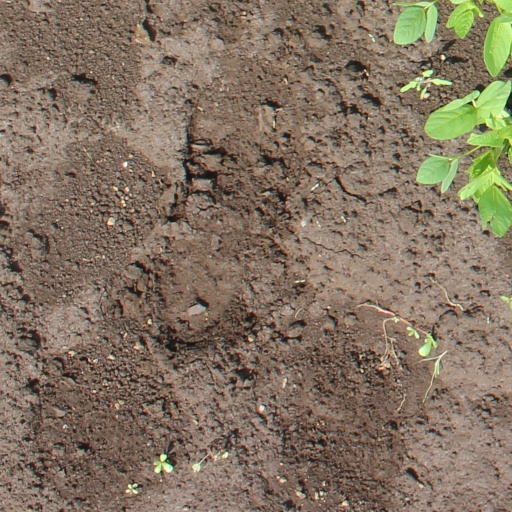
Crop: soybean